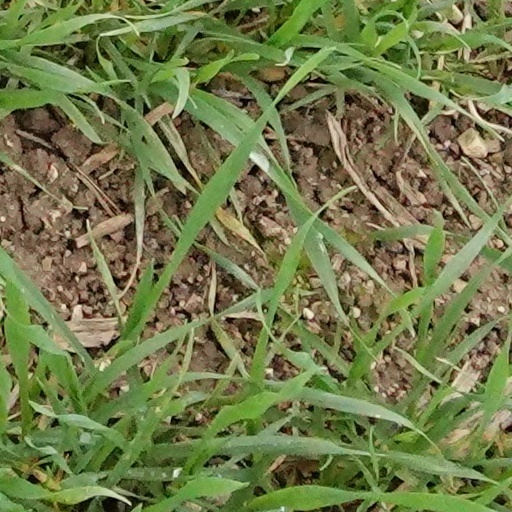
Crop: wheat